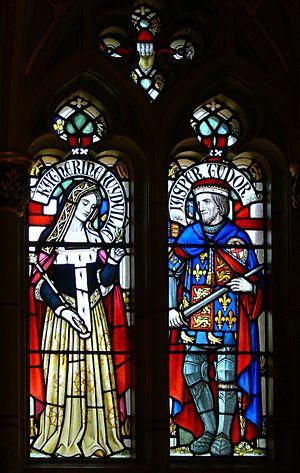
Catherine Woodville est une aristocrate anglaise.